David Baszucki

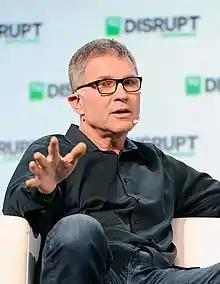
Baszucki in 2018

David Brent Baszucki (born January 20, 1963), also known by his Roblox username builderman, is a Canadian-born American entrepreneur, engineer, and software developer. He is best known as the co-founder and CEO of Roblox Corporation. He co-founded and was the CEO of Knowledge Revolution, which was acquired by MSC Software in December 1998.